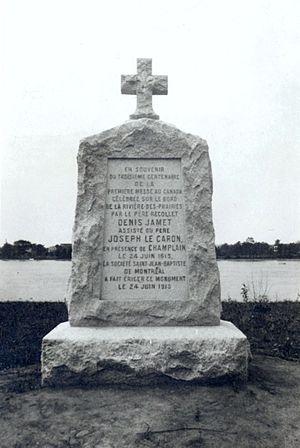
Monument au 3e centenaire de la première messe célébrée sur l'Île de Montréal, monument situé au parc Nicolas-Viel, arrondissement Ahuntsic-Cartierville, Montréal, Québec. inventairenf.cieq.ulaval.ca Texte
Sault-au-Récollet est un quartier de référence et une ancienne municipalité de l'île de Montréal situé dans l'arrondissement Ahuntsic-Cartierville de la ville de Montréal.